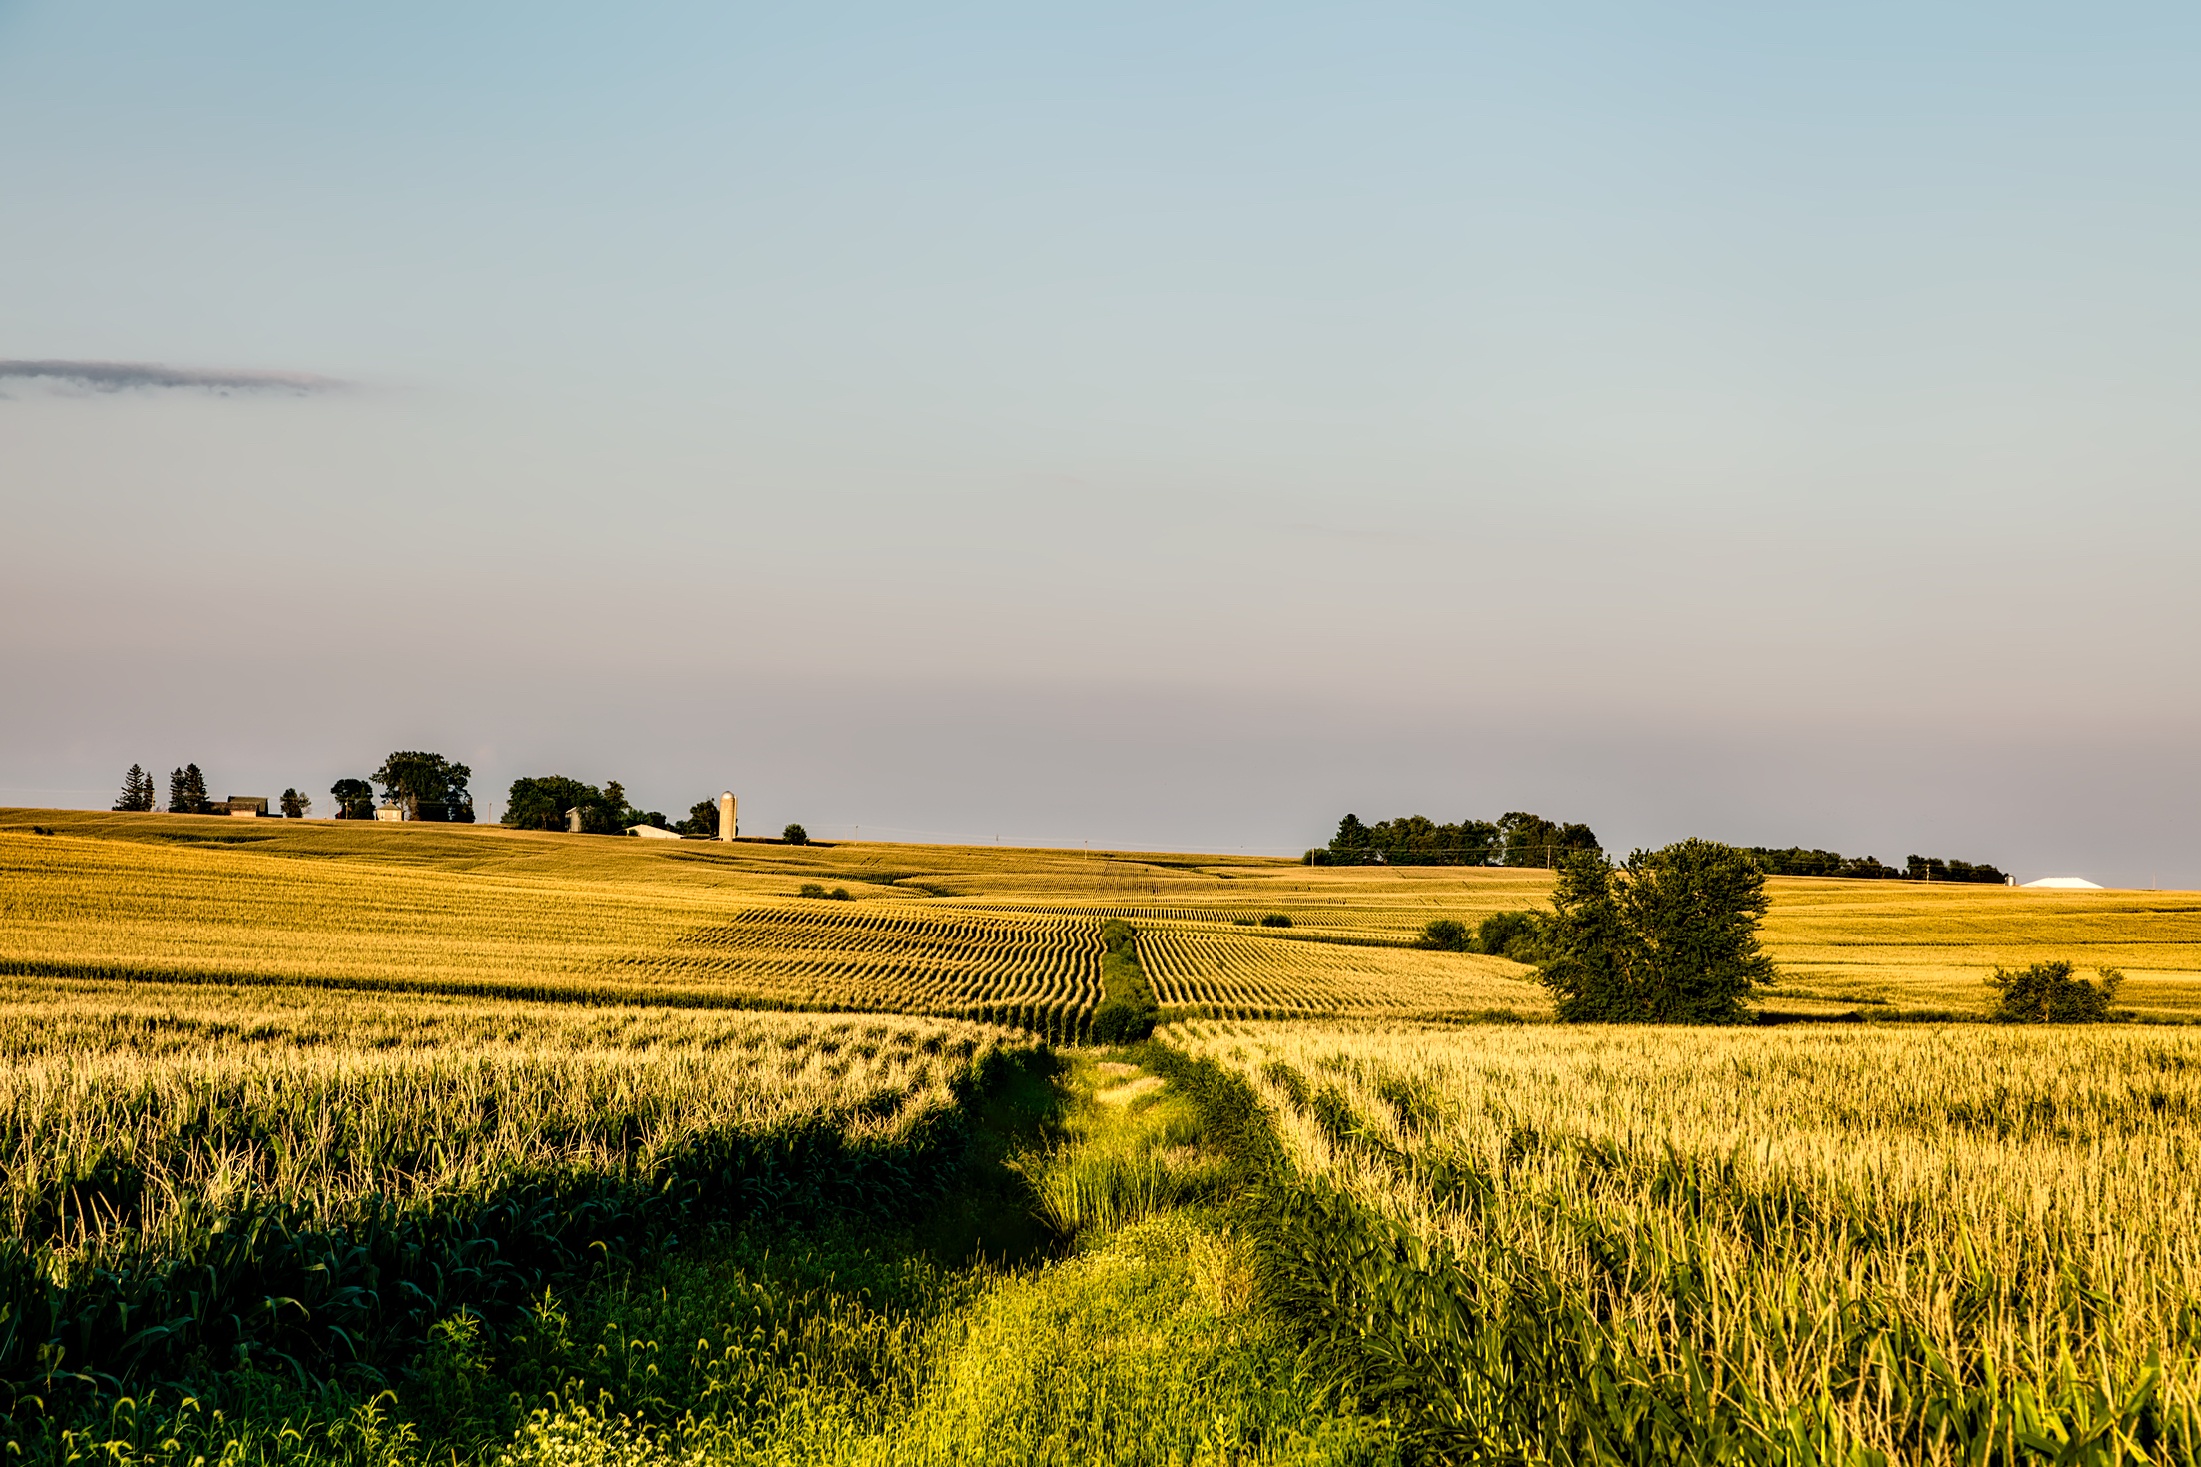
landscape, nature, grass, horizon, plant, sky, field, farm, meadow, wheat, grain, prairie, morning, hill, country, rural, food, produce, crop, scenic, corn, agriculture, plain, rapeseed, outdoors, hdr, grassland, rows, iowa, canola, ecosystem, brassica, steppe, rural area, flowering plant, grass family, mustard plant